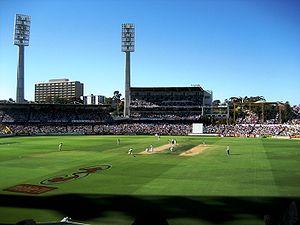
La Coupe du monde de cricket de 2015 est la onzième édition de la Coupe du monde de cricket. Elle se déroule en Australie et en Nouvelle-Zélande du 14 février au 29 mars 2015. Quatorze sélections y participent : les 10 membres de plein droit de l'International Cricket Council, qualifiés d'office, et quatre équipes s'étant hissées à ce niveau par le biais de divers tournois et épreuves de qualification. Le premier tour se compose de deux groupes de sept. Il est suivi d'une phase à élimination directe : quarts de finale, demi-finales, et finale au Melbourne Cricket Ground de Melbourne.